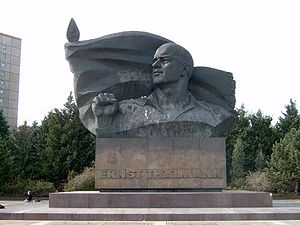
Ernst-Thälmann-Park
Mindesmærke for Ernst Thälmann.
Ernst-Thälmann-Park er en park i Prenzlauer Berg i bydelen Pankow i det østlige Berlin, Tyskland. Parken er 25 hektar.